Compañero Augusto

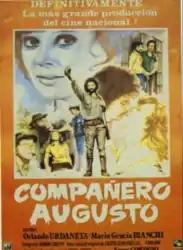
Film poster

Compañero Augusto is a 1976 Venezuelan film directed by Enver Cordido. It stars Orlando Urdaneta, María Grazia Bianchi, Rafael Cabrera, Jesús Maella, Julio Mota, and Chelo Rodríguez.